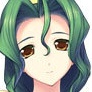
Portrait style: Anime Portrait